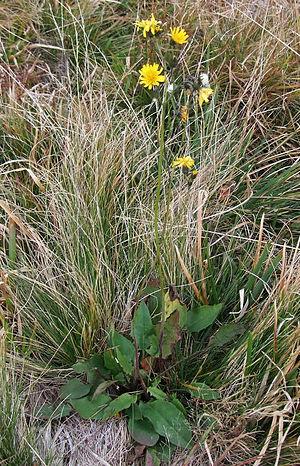
Cette liste de Tracheophyta de Bosnie-Herzégovine, ainsi que d’espèces introduites est un aperçu incomplet d’espèces de mousses, de fougères, de gymnospermes et d’angiospermes citées dans la littérature disponible en langues bosniaque, croate, serbe et serbo-croate. Cet aperçu n’inclue pas des espèces cultivées ni celles occasionnellement introduites.